Swiss dagger

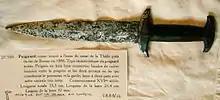
Swiss dagger, early 16th century, found in the Thielle river.

The Swiss dagger ("Schweizerdolch") is a distinctive type of dagger used in Switzerland and by Swiss mercenaries during the 16th century.